GN-z11

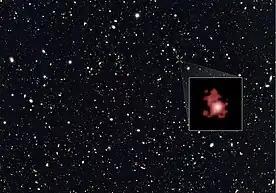
GN-z11 superimposed on an image from the GOODS-North survey

GN-z11 is a high-redshift galaxy found in the constellation Ursa Major. It is among the farthest known galaxies from Earth ever discovered. The 2015 discovery was published in a 2016 paper headed by Pascal Oesch and Gabriel Brammer (Cosmic Dawn Center). Up until the discovery of JADES-GS-z13-0 in 2022 by the James Webb Space Telescope, GN-z11 was the oldest and most distant known galaxy yet identified in the observable universe, having a spectroscopic redshift of , which corresponds to a proper distance of approximately . Data published in 2024 established that the galaxy contains the most distant, and therefore earliest, black hole known in the universe, estimated at around 1.6 million solar masses.